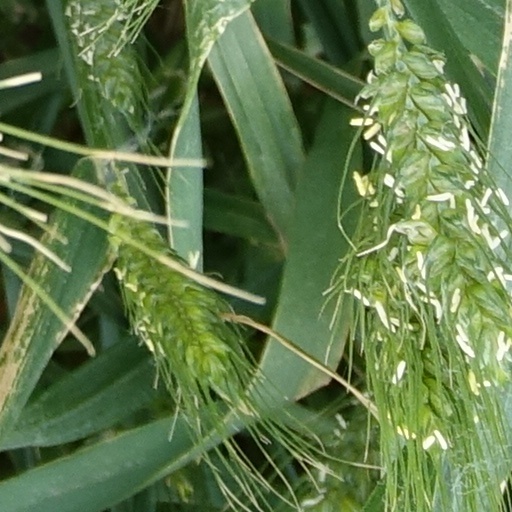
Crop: wheat